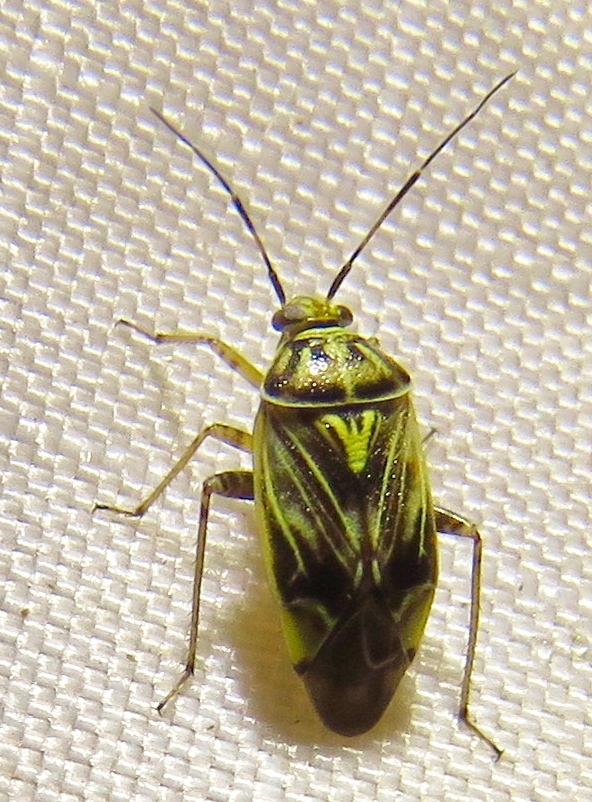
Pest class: lygus_bug